Leonard Schreck

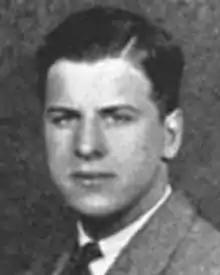

Leonard Bernard Schreck was an American college football player and coach.